Parques Reunidos

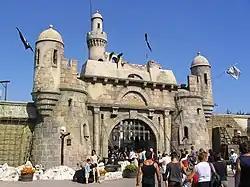
The entrance of Mirabilandia, Ravenna, Italy

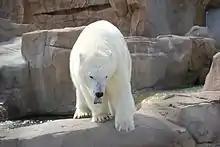
Polar bear at Marineland of Antibes, France

Parques Reunidos currently operates 10 amusement park properties across two continents and eight countries.